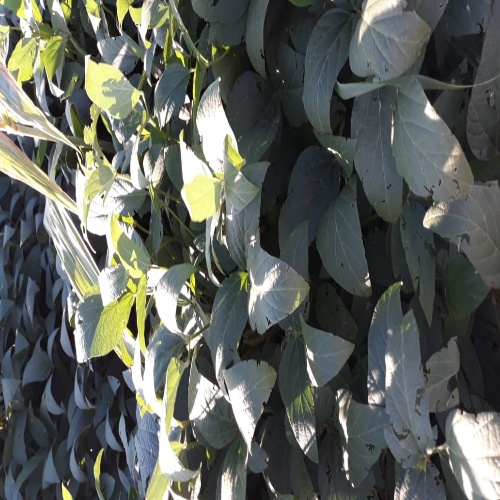
Label: Diabrotica_speciosa